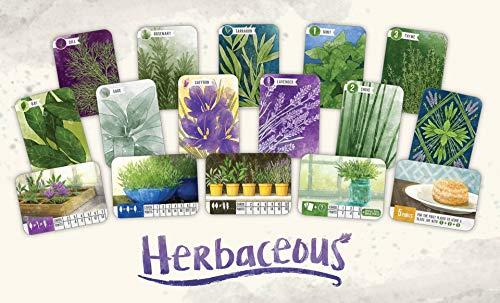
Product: Herbaceous
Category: Toys & Games | Games & Accessories | Board Games
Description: Great casual filler for a memorable game night.
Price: $14.01
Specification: ProductDimensions:5.5x1.5x7.5inches|ItemWeight:11.2ounces|ShippingWeight:11.2ounces(Viewshippingratesandpolicies)|DomesticShipping:ItemcanbeshippedwithinU.S.|InternationalShipping:ThisitemcanbeshippedtoselectcountriesoutsideoftheU.S.LearnMore|ASIN:B01N1L34R9|Itemmodelnumber:pfx500|Manufacturerrecommendedage:8yearsandup